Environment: real
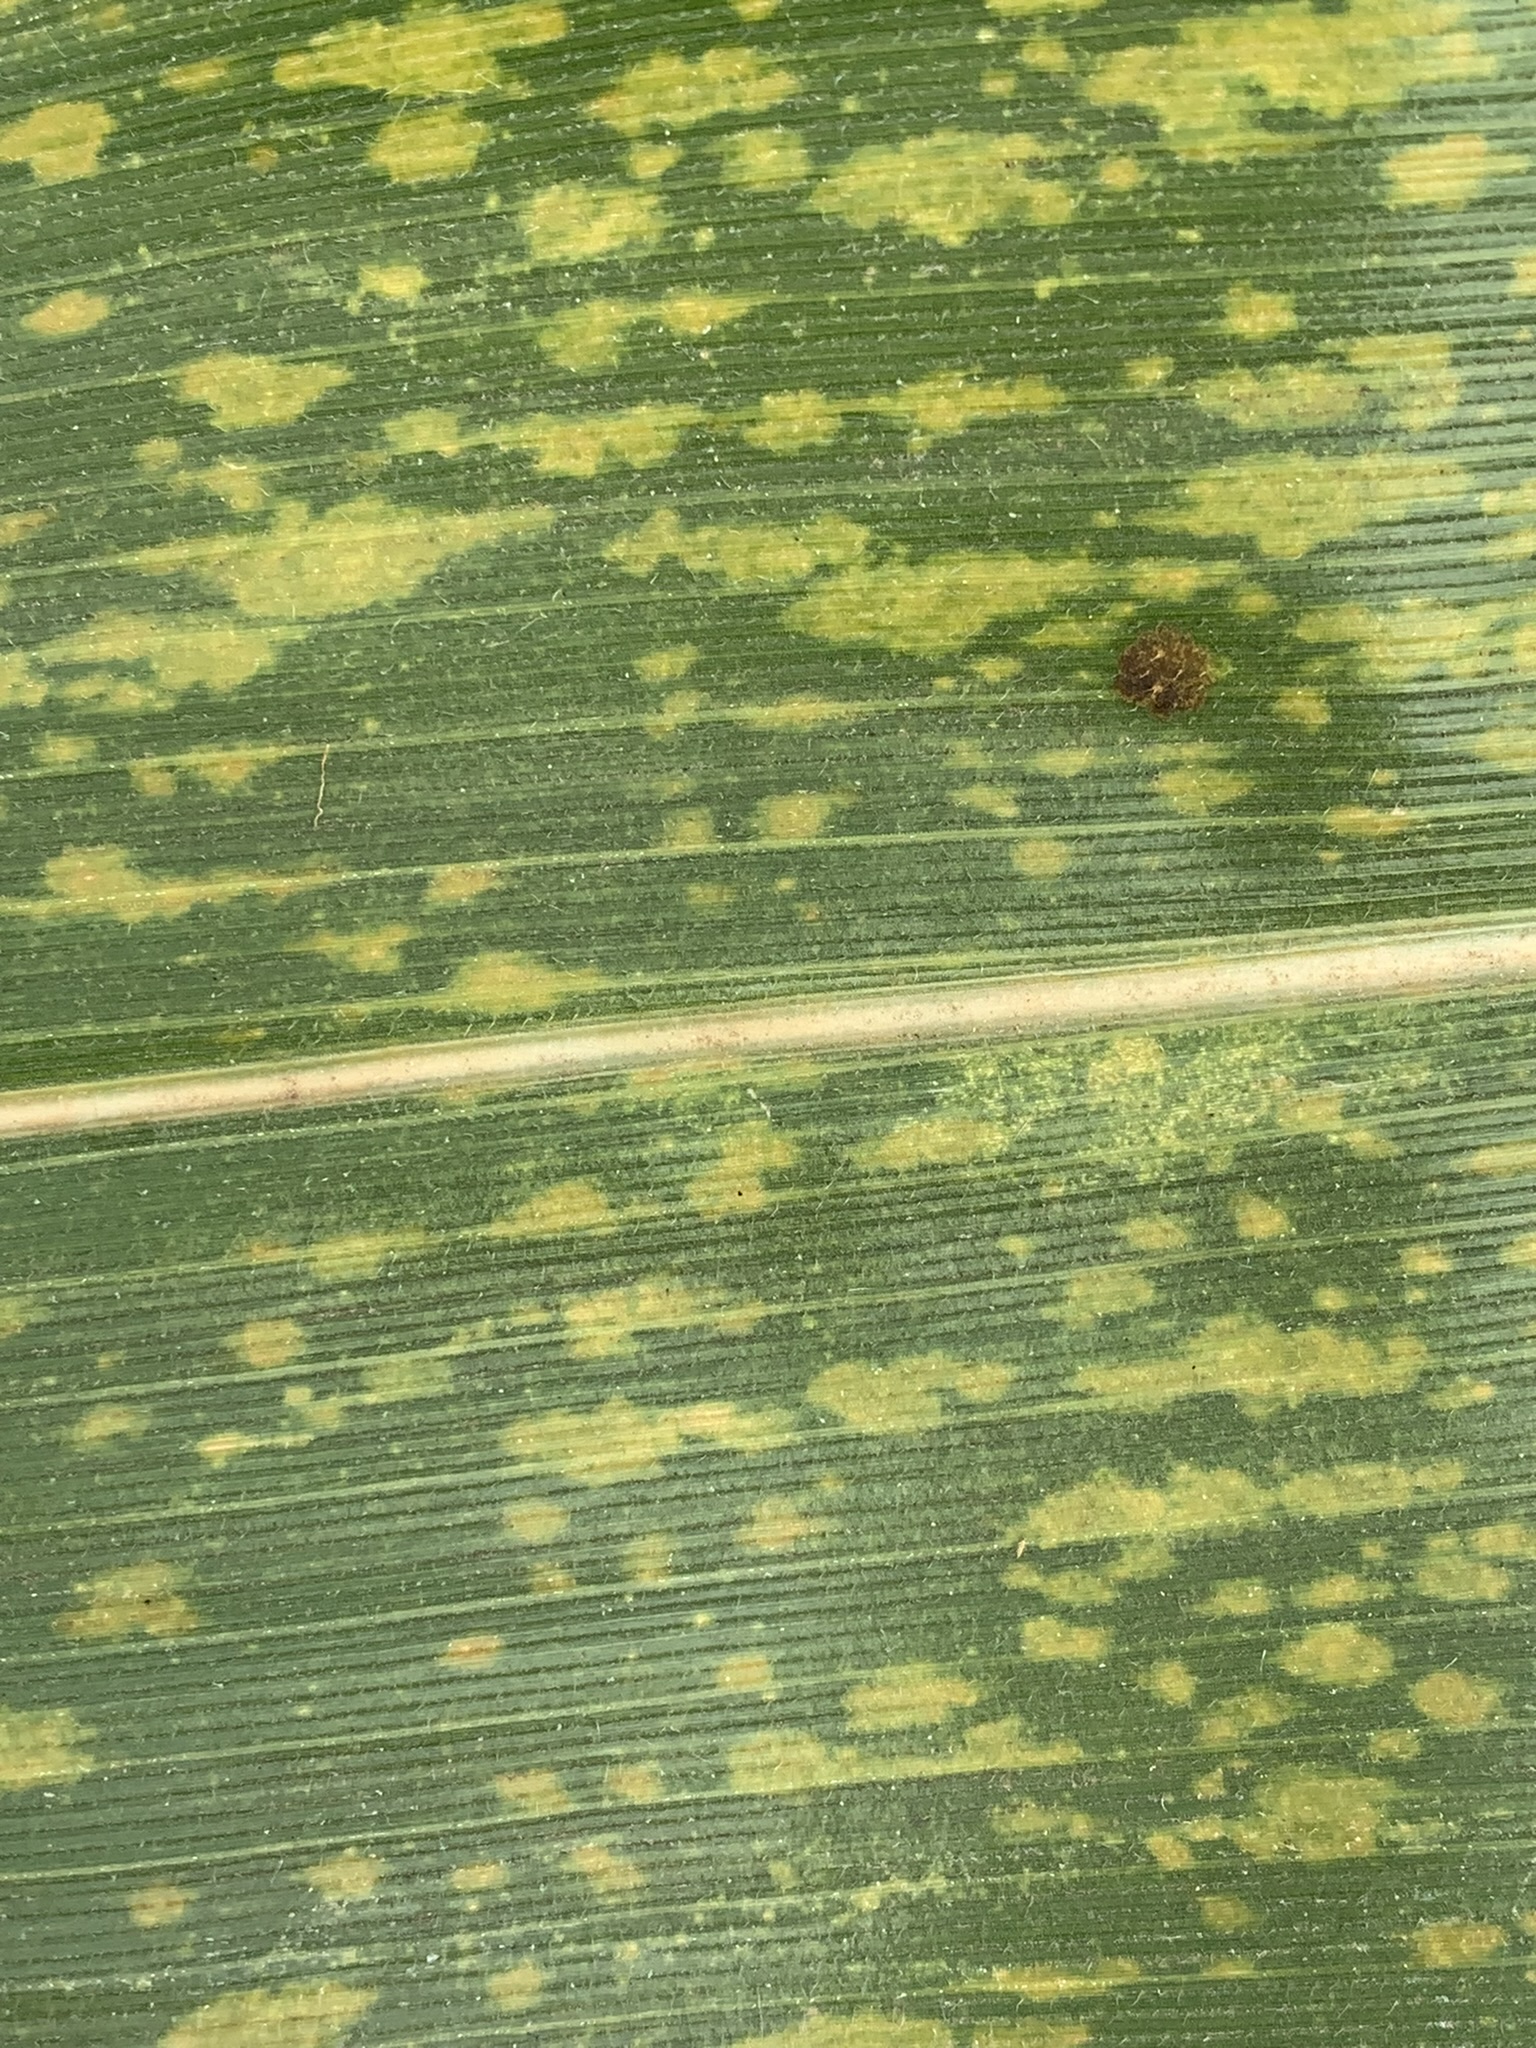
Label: lethal_necrosis